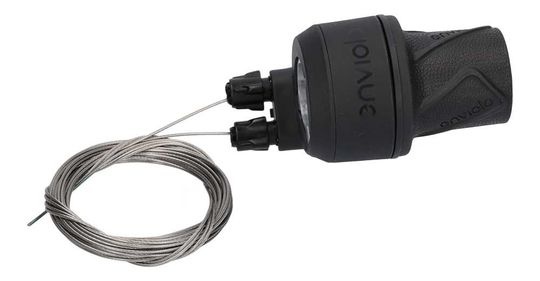
Versteller Env Pro Manual Twist Long Zw
Brand: Berry's Wielershop
VERSTELLER ENV PRO MANUAL TWIST LONG ZW
Category: Sporting Goods > Outdoor Recreation > Cycling > Bicycle Parts > Bicycle Drivetrain Parts